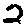
Label: 2